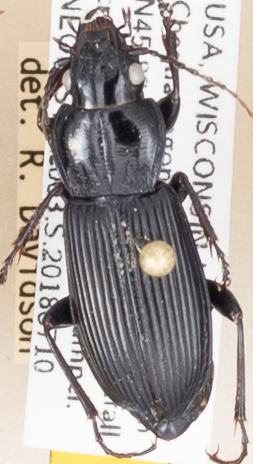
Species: Pterostichus melanarius melanarius
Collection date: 2018-07-10
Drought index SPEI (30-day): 0.71
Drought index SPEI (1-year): -0.24
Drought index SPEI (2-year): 1.642